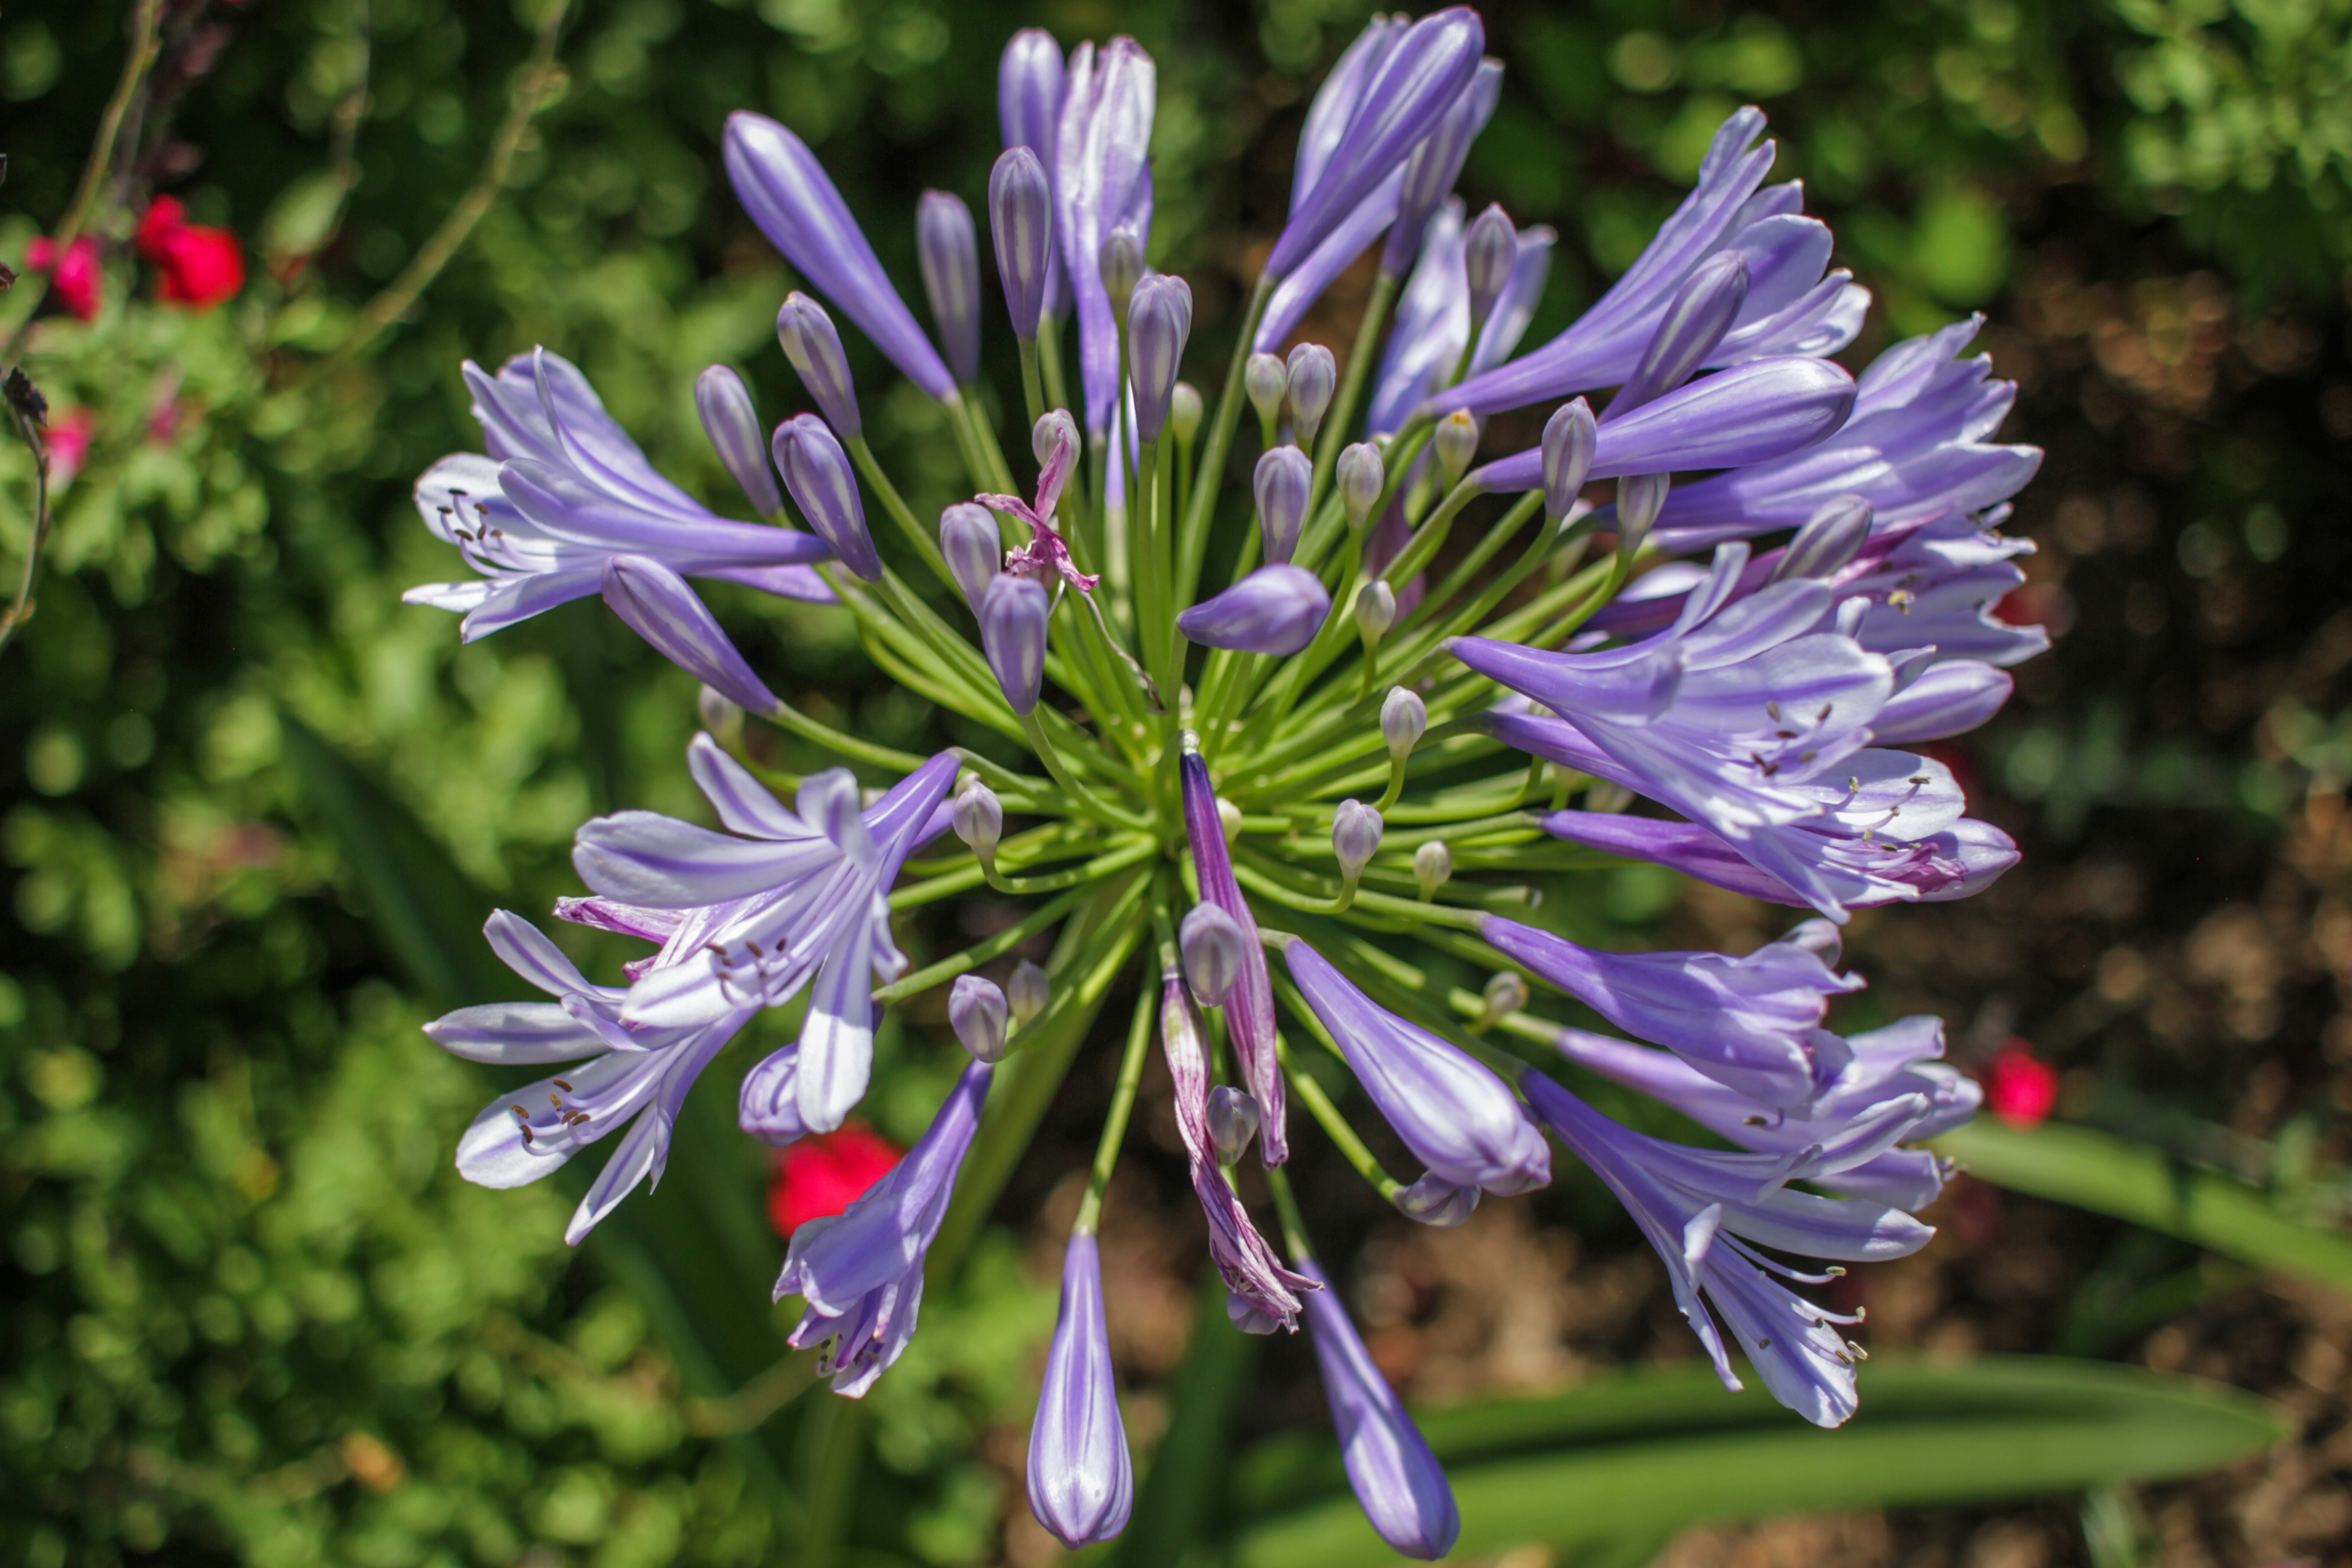
nature, flower, houston texas, McGovern Gardens, canon 7d, plant, flora